Sporting Clube da Praia

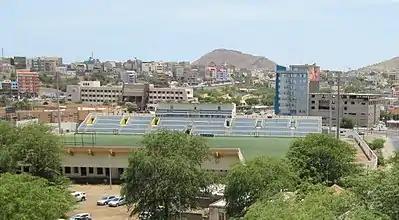
Estádio da Várzea, home field of Sporting Praia

Estádio da Várzea is a multi-use stadium in Praia, Cape Verde. It is currently used mostly for football matches. The stadium holds 8,000. Its address is Caixa Postal 234. The stadium has seat rows in the left and right sides and a small hill and a plateau lies to the west. The stadium is home to the three best football clubs in Cape Verde and the island's six best, Sporting. CD Travadores, Boavista FC, Académica, Desportivo and Vitória, all in the Santiago South Championships.